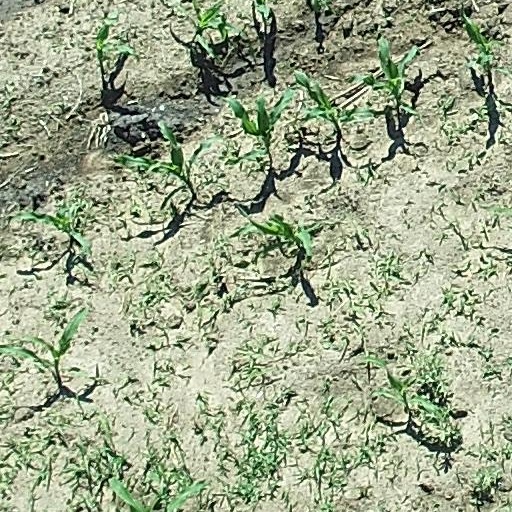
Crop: maize; corn